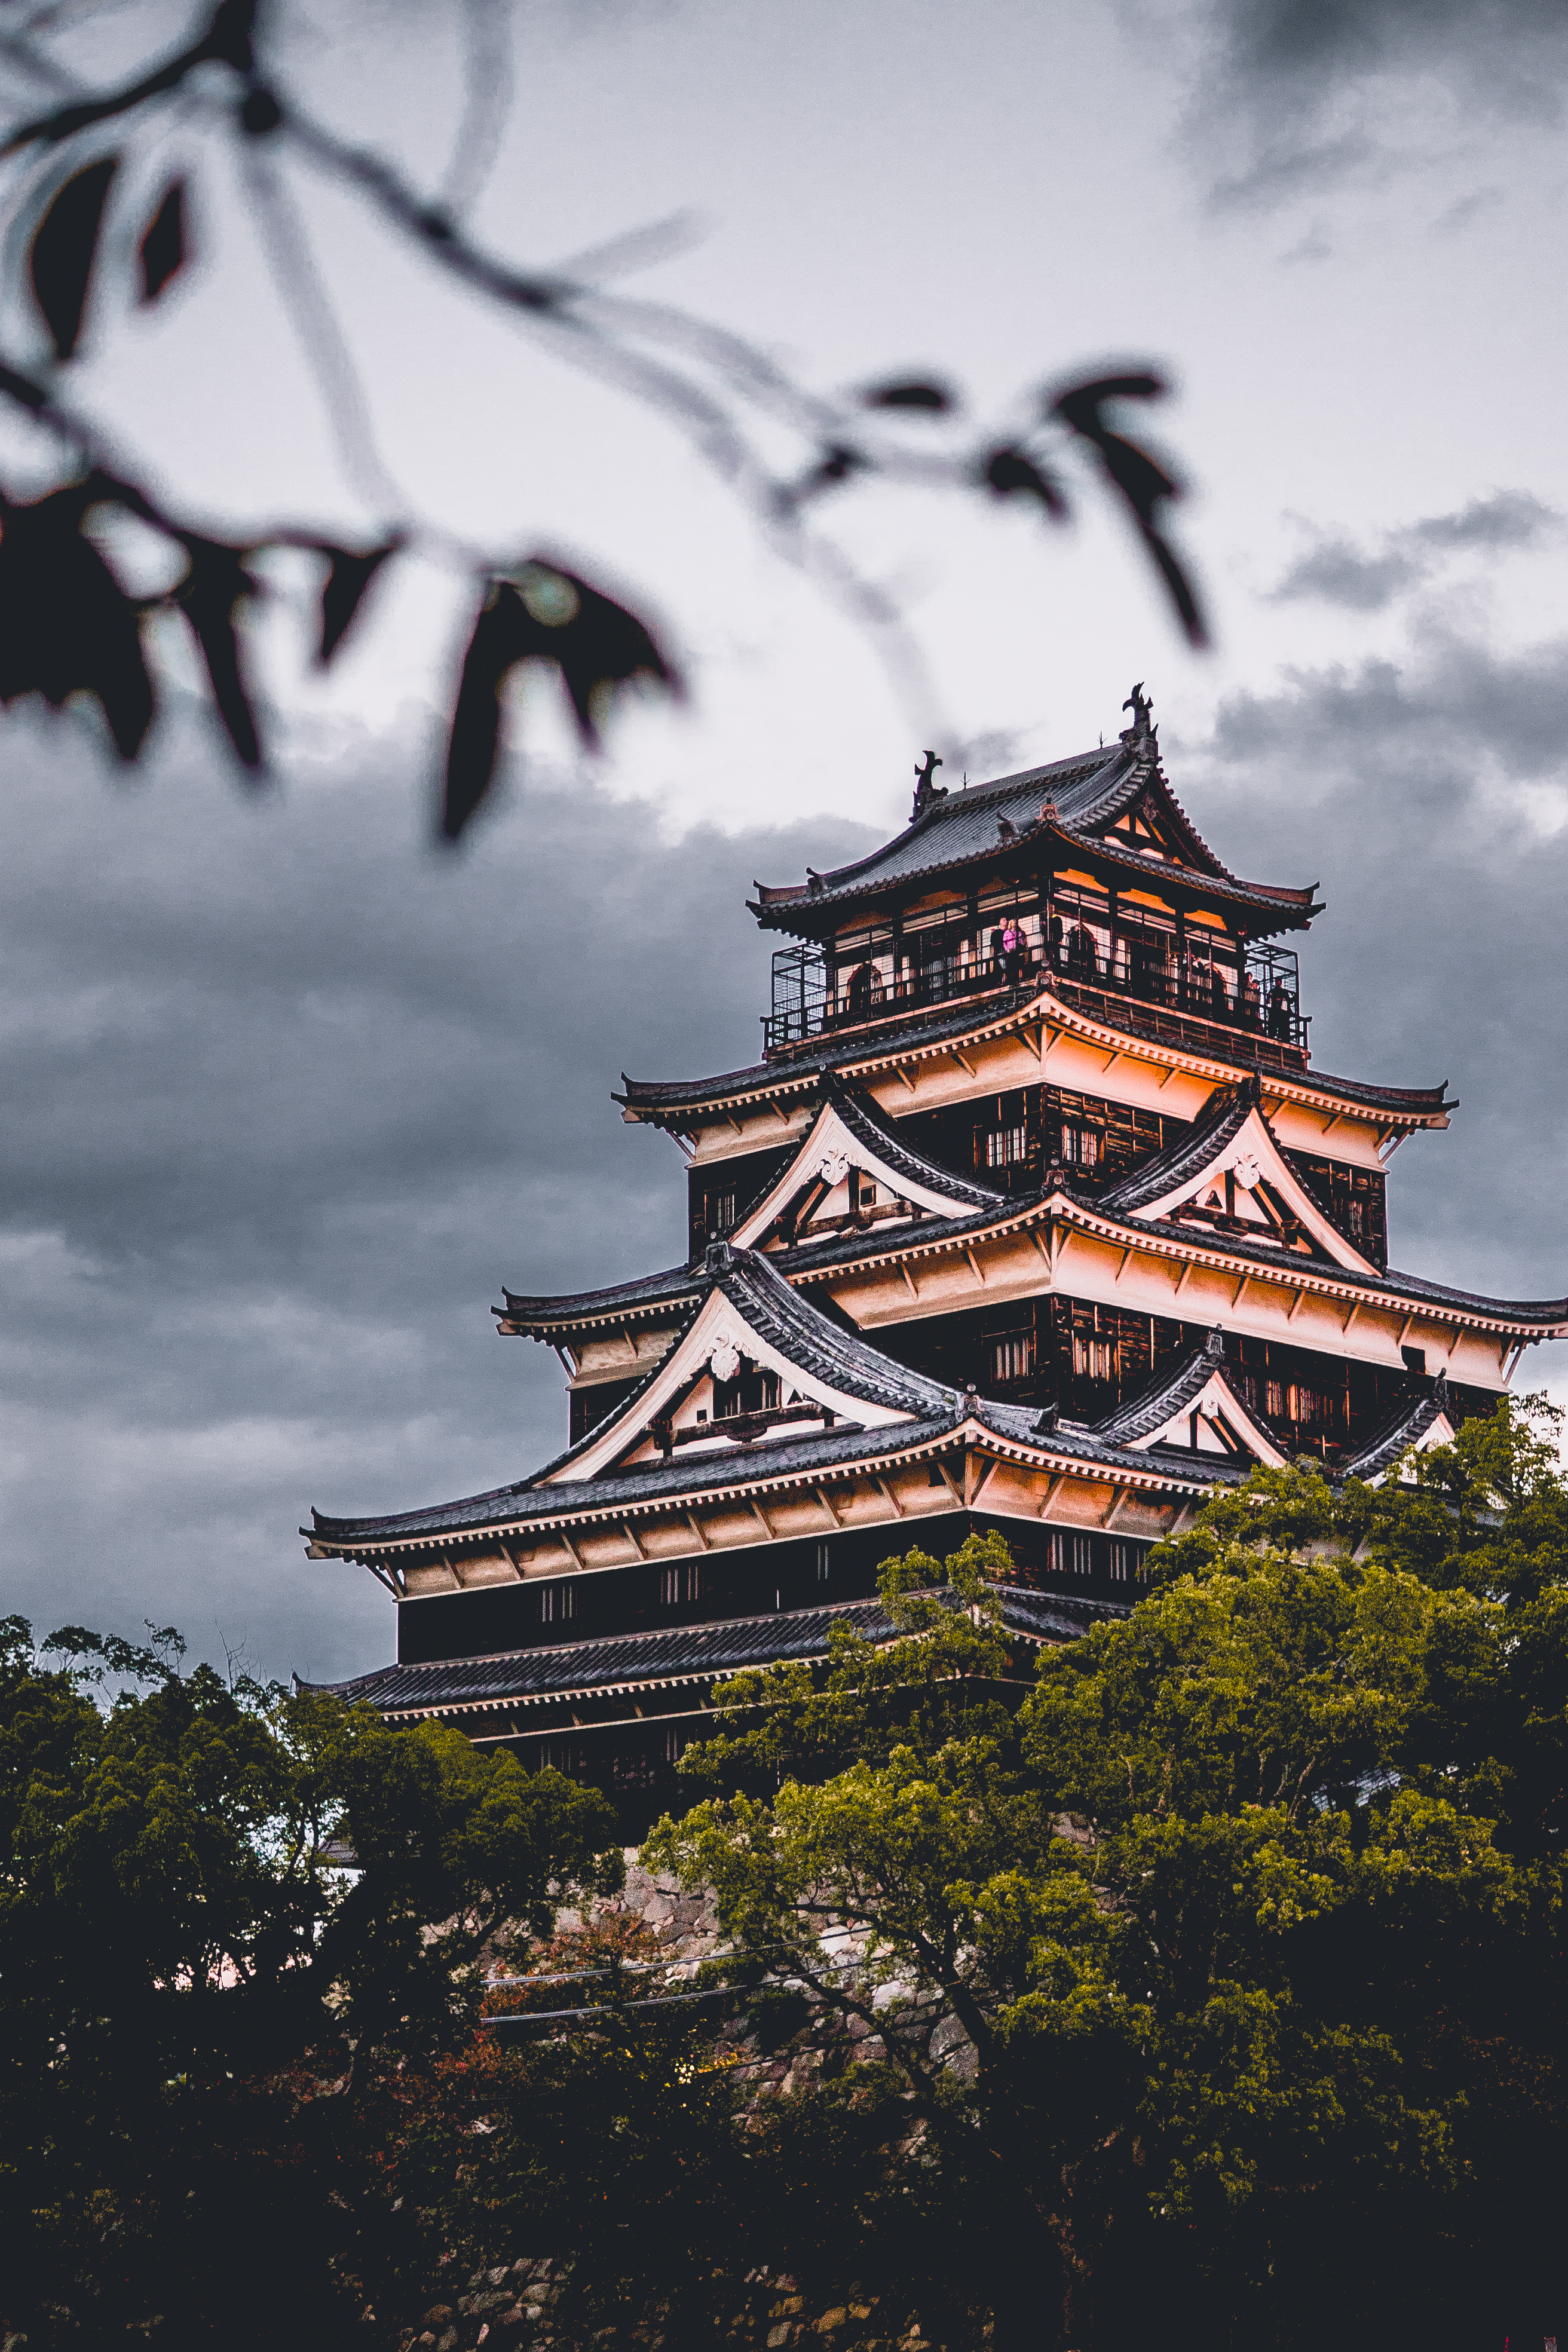
tree, architecture, building, reflection, tower, castle, landmark, chapel, japan, season, pagoda, japanese architecture